William Waffle Thomas

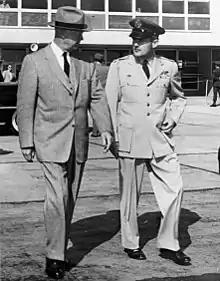
Ike and Thomas

William Waffle Thomas (December 29, 1919 – November 22, 2014) was an American Air Force officer who served as an Air Force One pilot for President Dwight D. Eisenhower from 1953 until 1961. The call sign of "Air Force One" was used after an Eastern Airline flight having the same call sign with Eisenhower's flight shared the same aerospace. Thomas personally consider it a benign incident. In 1968, he received the Legion of Merit, the nation's second highest award.